Inuyasha (character)

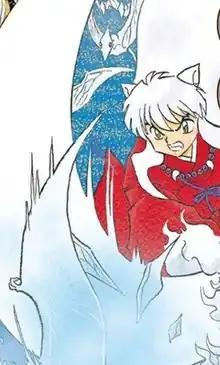
Inuyasha as illustrated by Rumiko Takahashi wielding Tessaiga

is the central fictional character from the manga series "Inuyasha", created by Rumiko Takahashi. He is a half-demon, half-human from the Sengoku period of Japan. He later appeared in the anime sequel series "Yashahime".